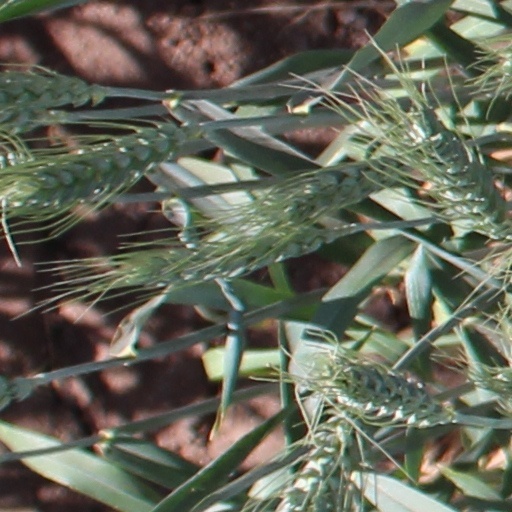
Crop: wheat